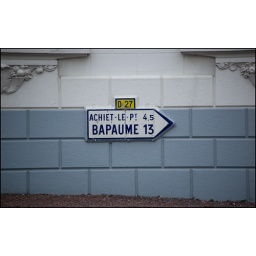
154 - Old Michelin road sign in Puisieux